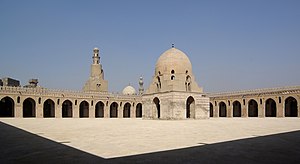
Tulunider
Ibn Ṭūlūn-moskeen i al-Qāhira.
Ṭūlūniderne var det første uafhængige dynasti i det islamske Egypten efter, at det frigjorde sig fra abbaside-kalifenes centrale kontrol. Ṭūlūniderne herskede over Egypten og andre dele af Mellemøsten fra 868 til 905. I det ottende århundrede førte indre strid i Abbaside-kalifatet til, at kontrollen over rigets ikke-centrale dele blev stadig svagere. I 868 etablerede den tyrkiske officer Aḥmad ibn Ṭūlūn sig som Egyptens uafhængige guvernør. Siden opnåede han nominelt selvstyre under abbasidernes centralstyre. Under Aḥmad ibn Ṭūlūns styre, som kom til at vare frem til 884, og under hans efterfølgere, blev ṭūlūnidriget udvidet således, at det også omfattede Syrien og Palæstina. Aḥmad blev efterfulgt af sin søn Ḫmuārawayh, hvis militære og diplomatiske bedrifter gjorde ham til en vigtig magtfaktor i Mellemøsten. Abbasiderne anerkendte igen ṭūlūniderne som legitime herskere og deres status som kalifatets vasaller. Efter Ḫmuārawayhs død var 'amīrerne uduelige herskere, hvilket førte til, at deres tyrkiske og sorte slavesoldater kom til at styre staten.